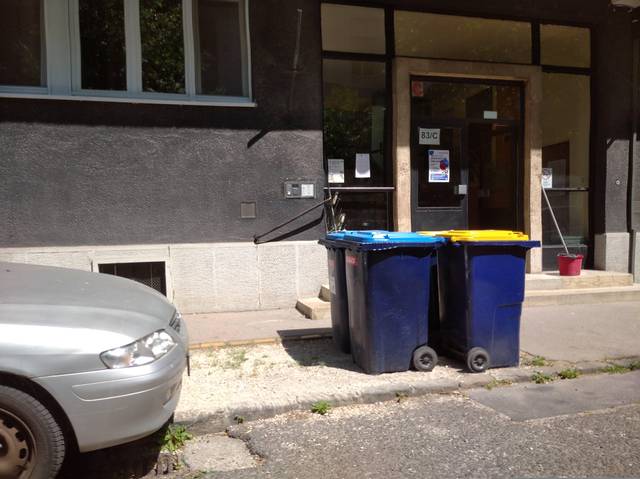
Region: Hungary
Coordinates: 47.471, 19.052